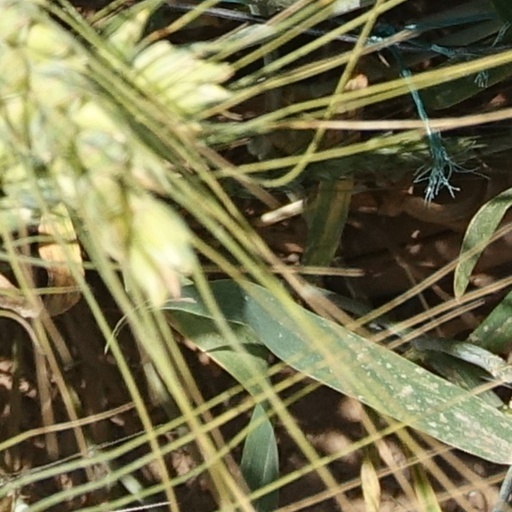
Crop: wheat